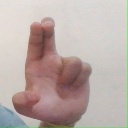
अक्षर: आ